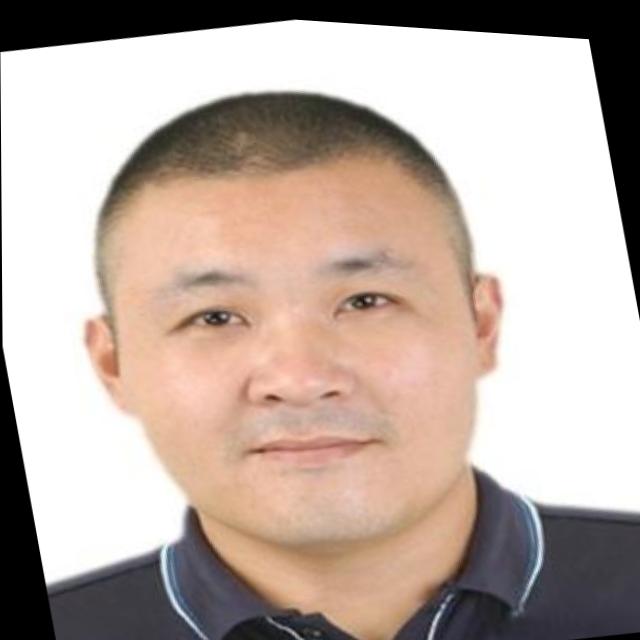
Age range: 21-44